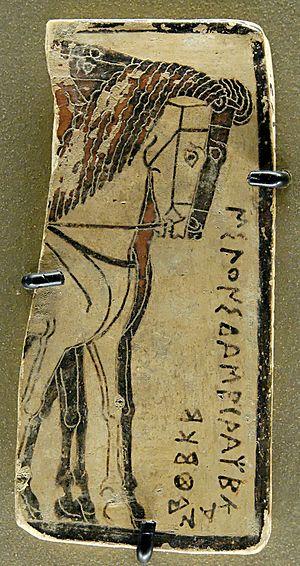
Chevaux attelés à un quadrige (disparu). Plaquette corinthienne à figures noires, vers 575-550 av. J.-C. Provenance